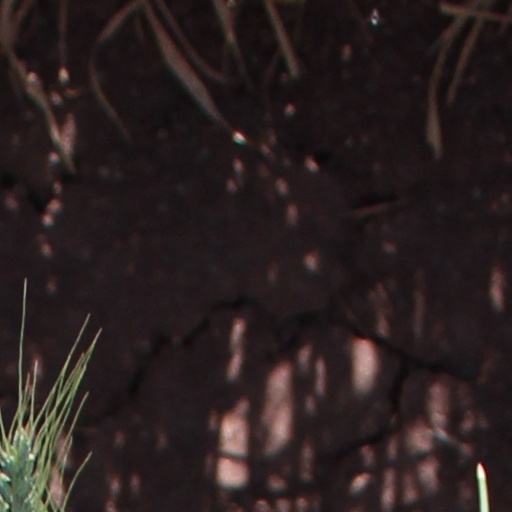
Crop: wheat